Barbara Radziwiłł

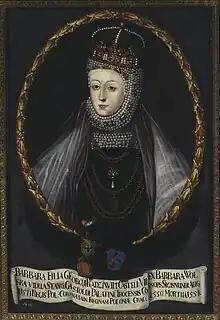
Barbara Radziwiłł in coronation robes and pearls that became her signature jewelry. 18th-century copy of an original 16th-century portrait.

Sigismund Augustus informed his parents of the marriage on 2 February 1548 in Piotrków Trybunalski. The news caused an uproar among Polish nobles as Sigismund Augustus wed without the approval of the Senate. What was worse, Barbara was his subject and lover. Queen mother Bona Sforza was one of the most vocal opponents. In the ensuing campaign against recognizing the marriage, Barbara was widely accused of promiscuous behavior and of using witchcraft or poison to seduce Sigismund Augustus. Various authors, including Stanisław Orzechowski and Mikołaj Rej, published and distributed various derogatory pamphlets. The charge of promiscuity often enters works of modern historians though it is not based on any actual evidence. Lithuanian nobles did not openly protest the marriage, but were distrustful of the Radziwiłłs and their rise to power.